Chris Alden

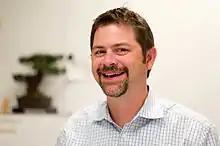
Christopher J. Alden

Christopher J. Alden is an American entrepreneur best known as a co-founder of "Red Herring", a magazine focused on the business of technology, and Rojo.com, an early web-based RSS reader. Alden was chairman and chief executive officer of the blogging company Six Apart, Ltd. from September 2006 to October 2010 when Six Apart was sold to VideoEgg, forming SAY Media. He is a venture partner of Tugboat Ventures.